Minecraft Live

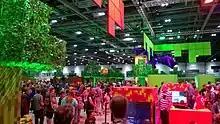

On 7 April 2013, Lydia Winters revealed that MINECON 2013 would be held in the United States. Jens Bergensten later said that it would be on the east coast. On 27 June, it was announced on Mojang's YouTube Channel that MINECON 2013 will be held in Orlando, Florida. The website for the Orange County Convention Center had listed MineCon as an upcoming event in November, with an attendance of 7,500, but then removed the event from the web page. Tickets went on sale in three batches each of 2,500 tickets on 31 July, and the 2 and 3 August. The first batch of 2,500 tickets was sold out in three seconds, according to Mojang COO Vu Bui. The event took place on 2 and 3 November.